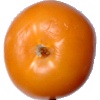
Label: yellow_tomato